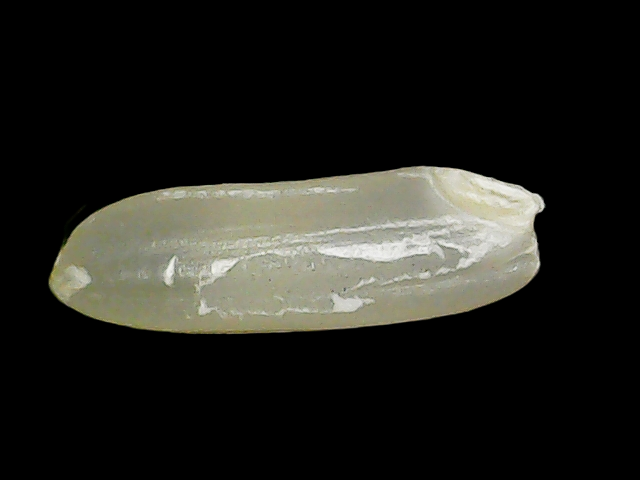
Rice variety: Binadhan11